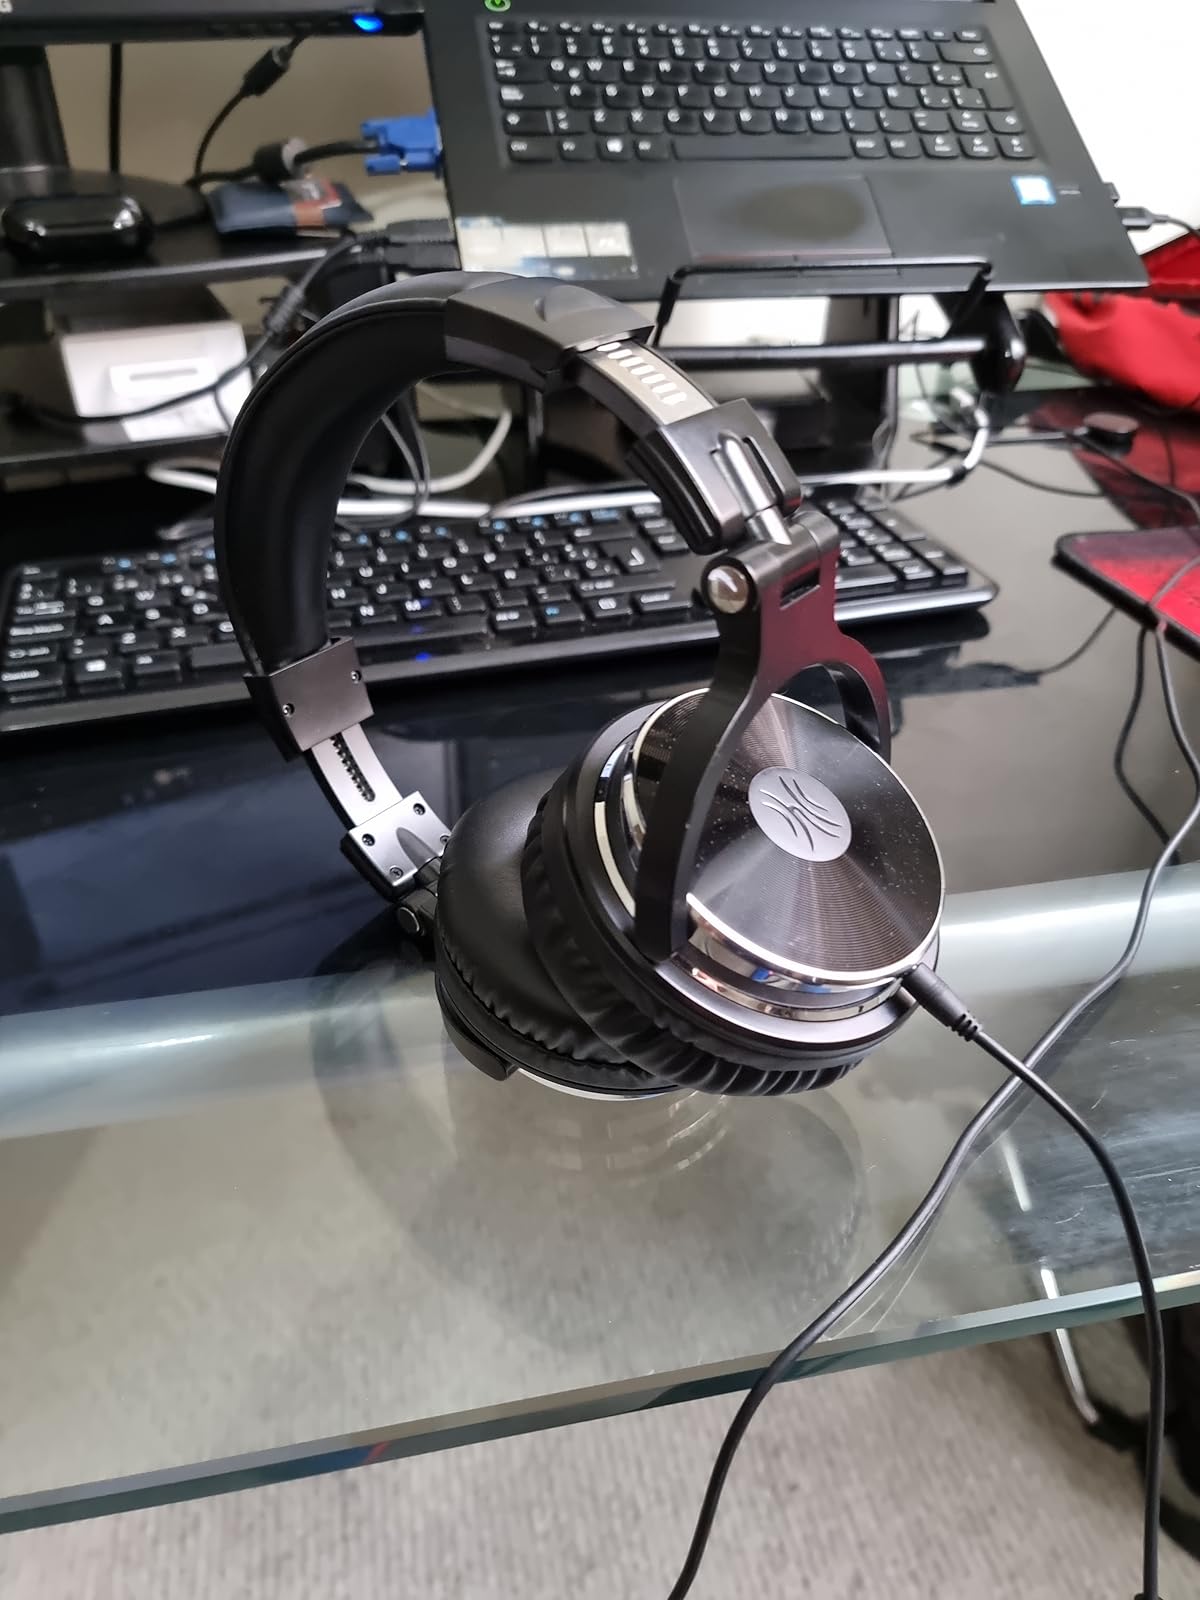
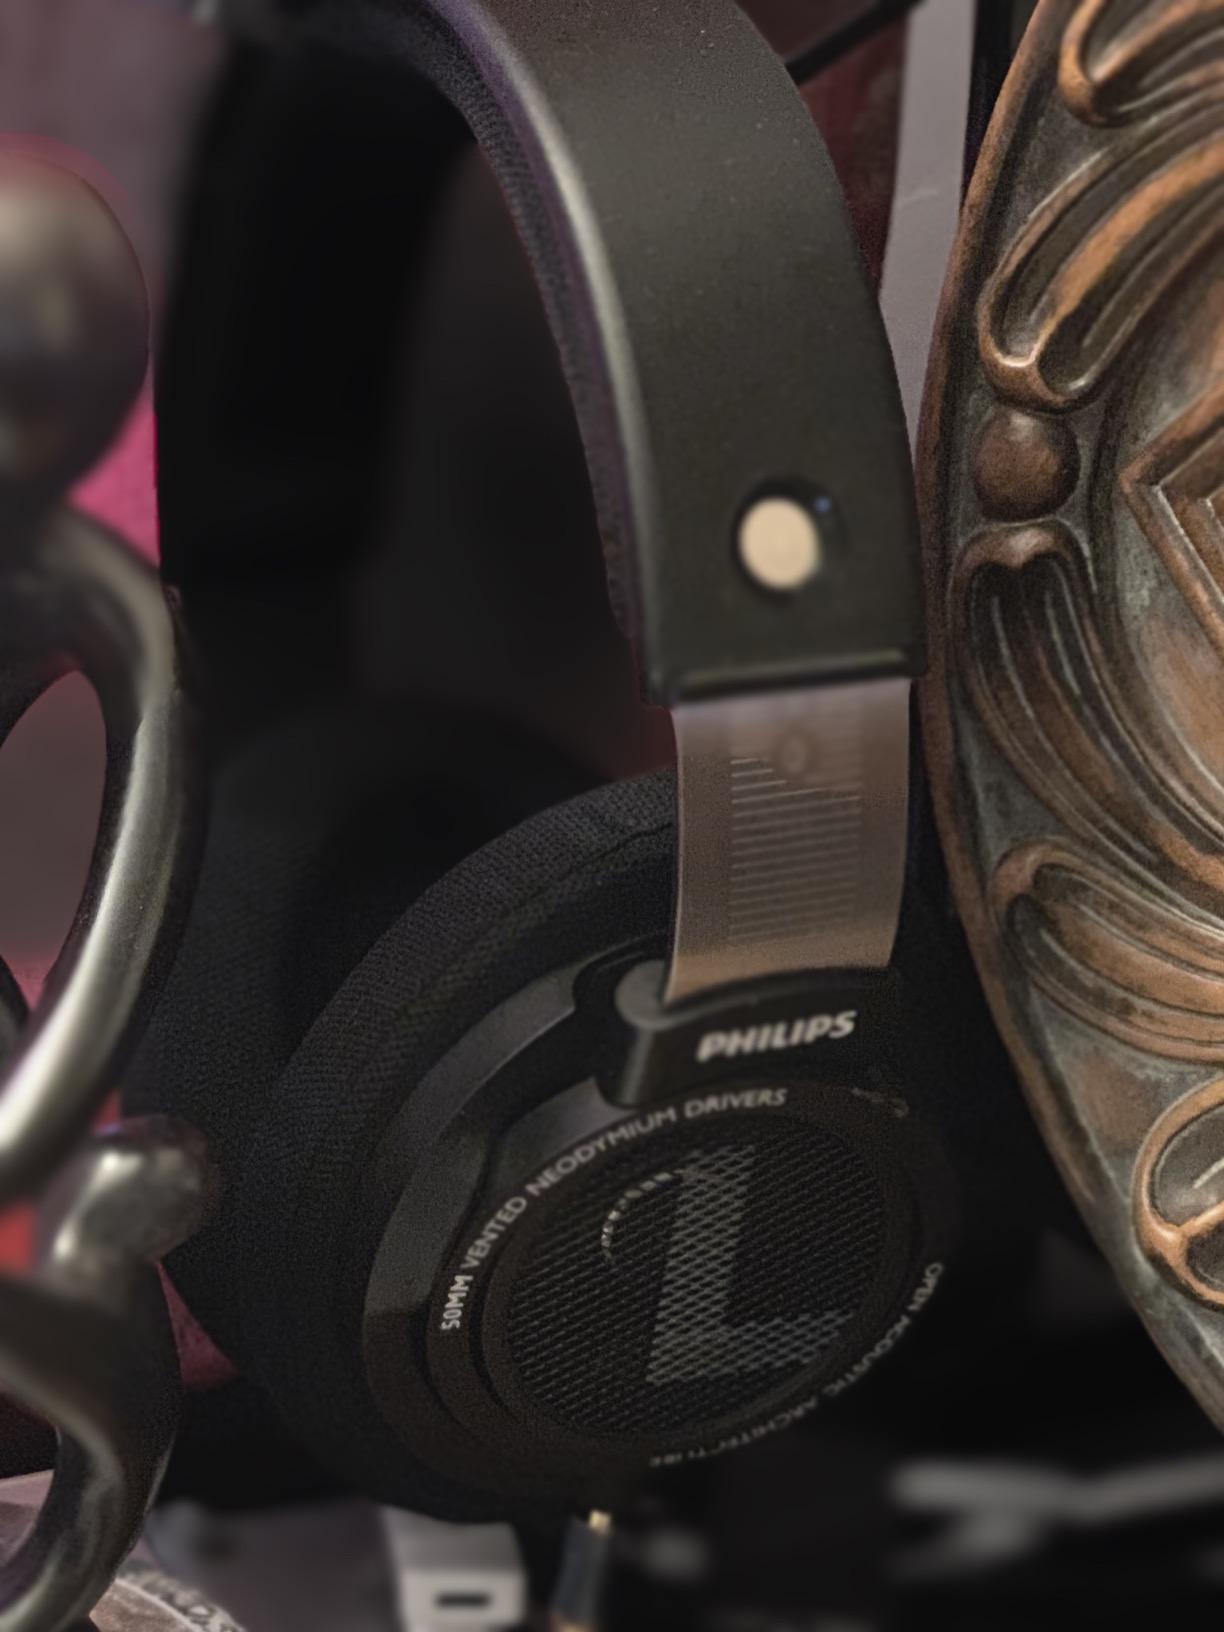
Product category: headphones
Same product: no